Episode 5675

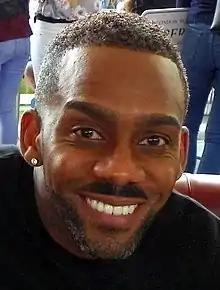
Blackwood felt that the episode was important to represent the multicultural society of the UK.

On 25 July 2021, it was confirmed by "The Guardian" that filming was underway. They revealed that the episode would be centred around Walter's birthday and that it would feature both new and existing Black characters. They also revealed that actor Patrick Robinson would be making his directorial debut on a continuing drama by directing. Bryan acted as a script consultant, alongside starring as Martine. In an interview with "The Guardian", "Hollyoaks"s executive producer Lucy Allan stated that the team were prepared to receive criticism following the episode. However, Allan said that negative comments from viewers would not matter to her or the team and that people who do not understand the concept are "all the more reason" to execute it. Blackwood, who portrays Felix, was interviewed by Stephen Patterson of the "Metro" about the episode. He felt that since Black people are "not really on the screen", it was important to show equality onscreen. Blackwood added: "we live in a multicultural society and it needs to be represented".